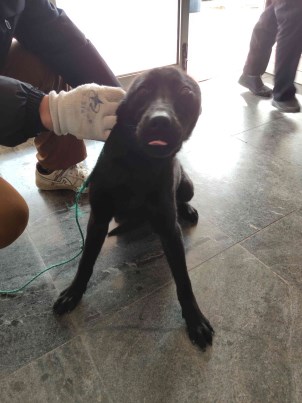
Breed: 3336-n000121-chinese_rural_dog